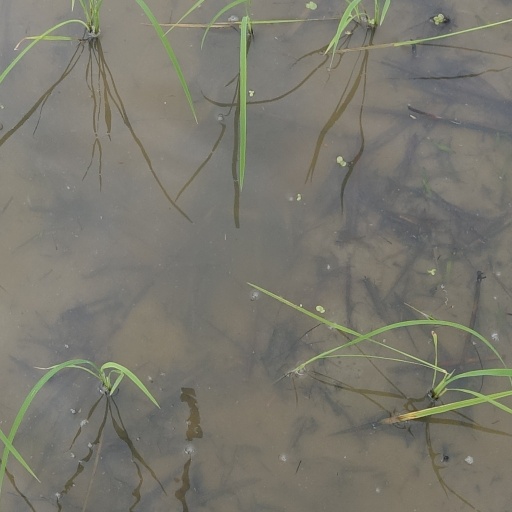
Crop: rice